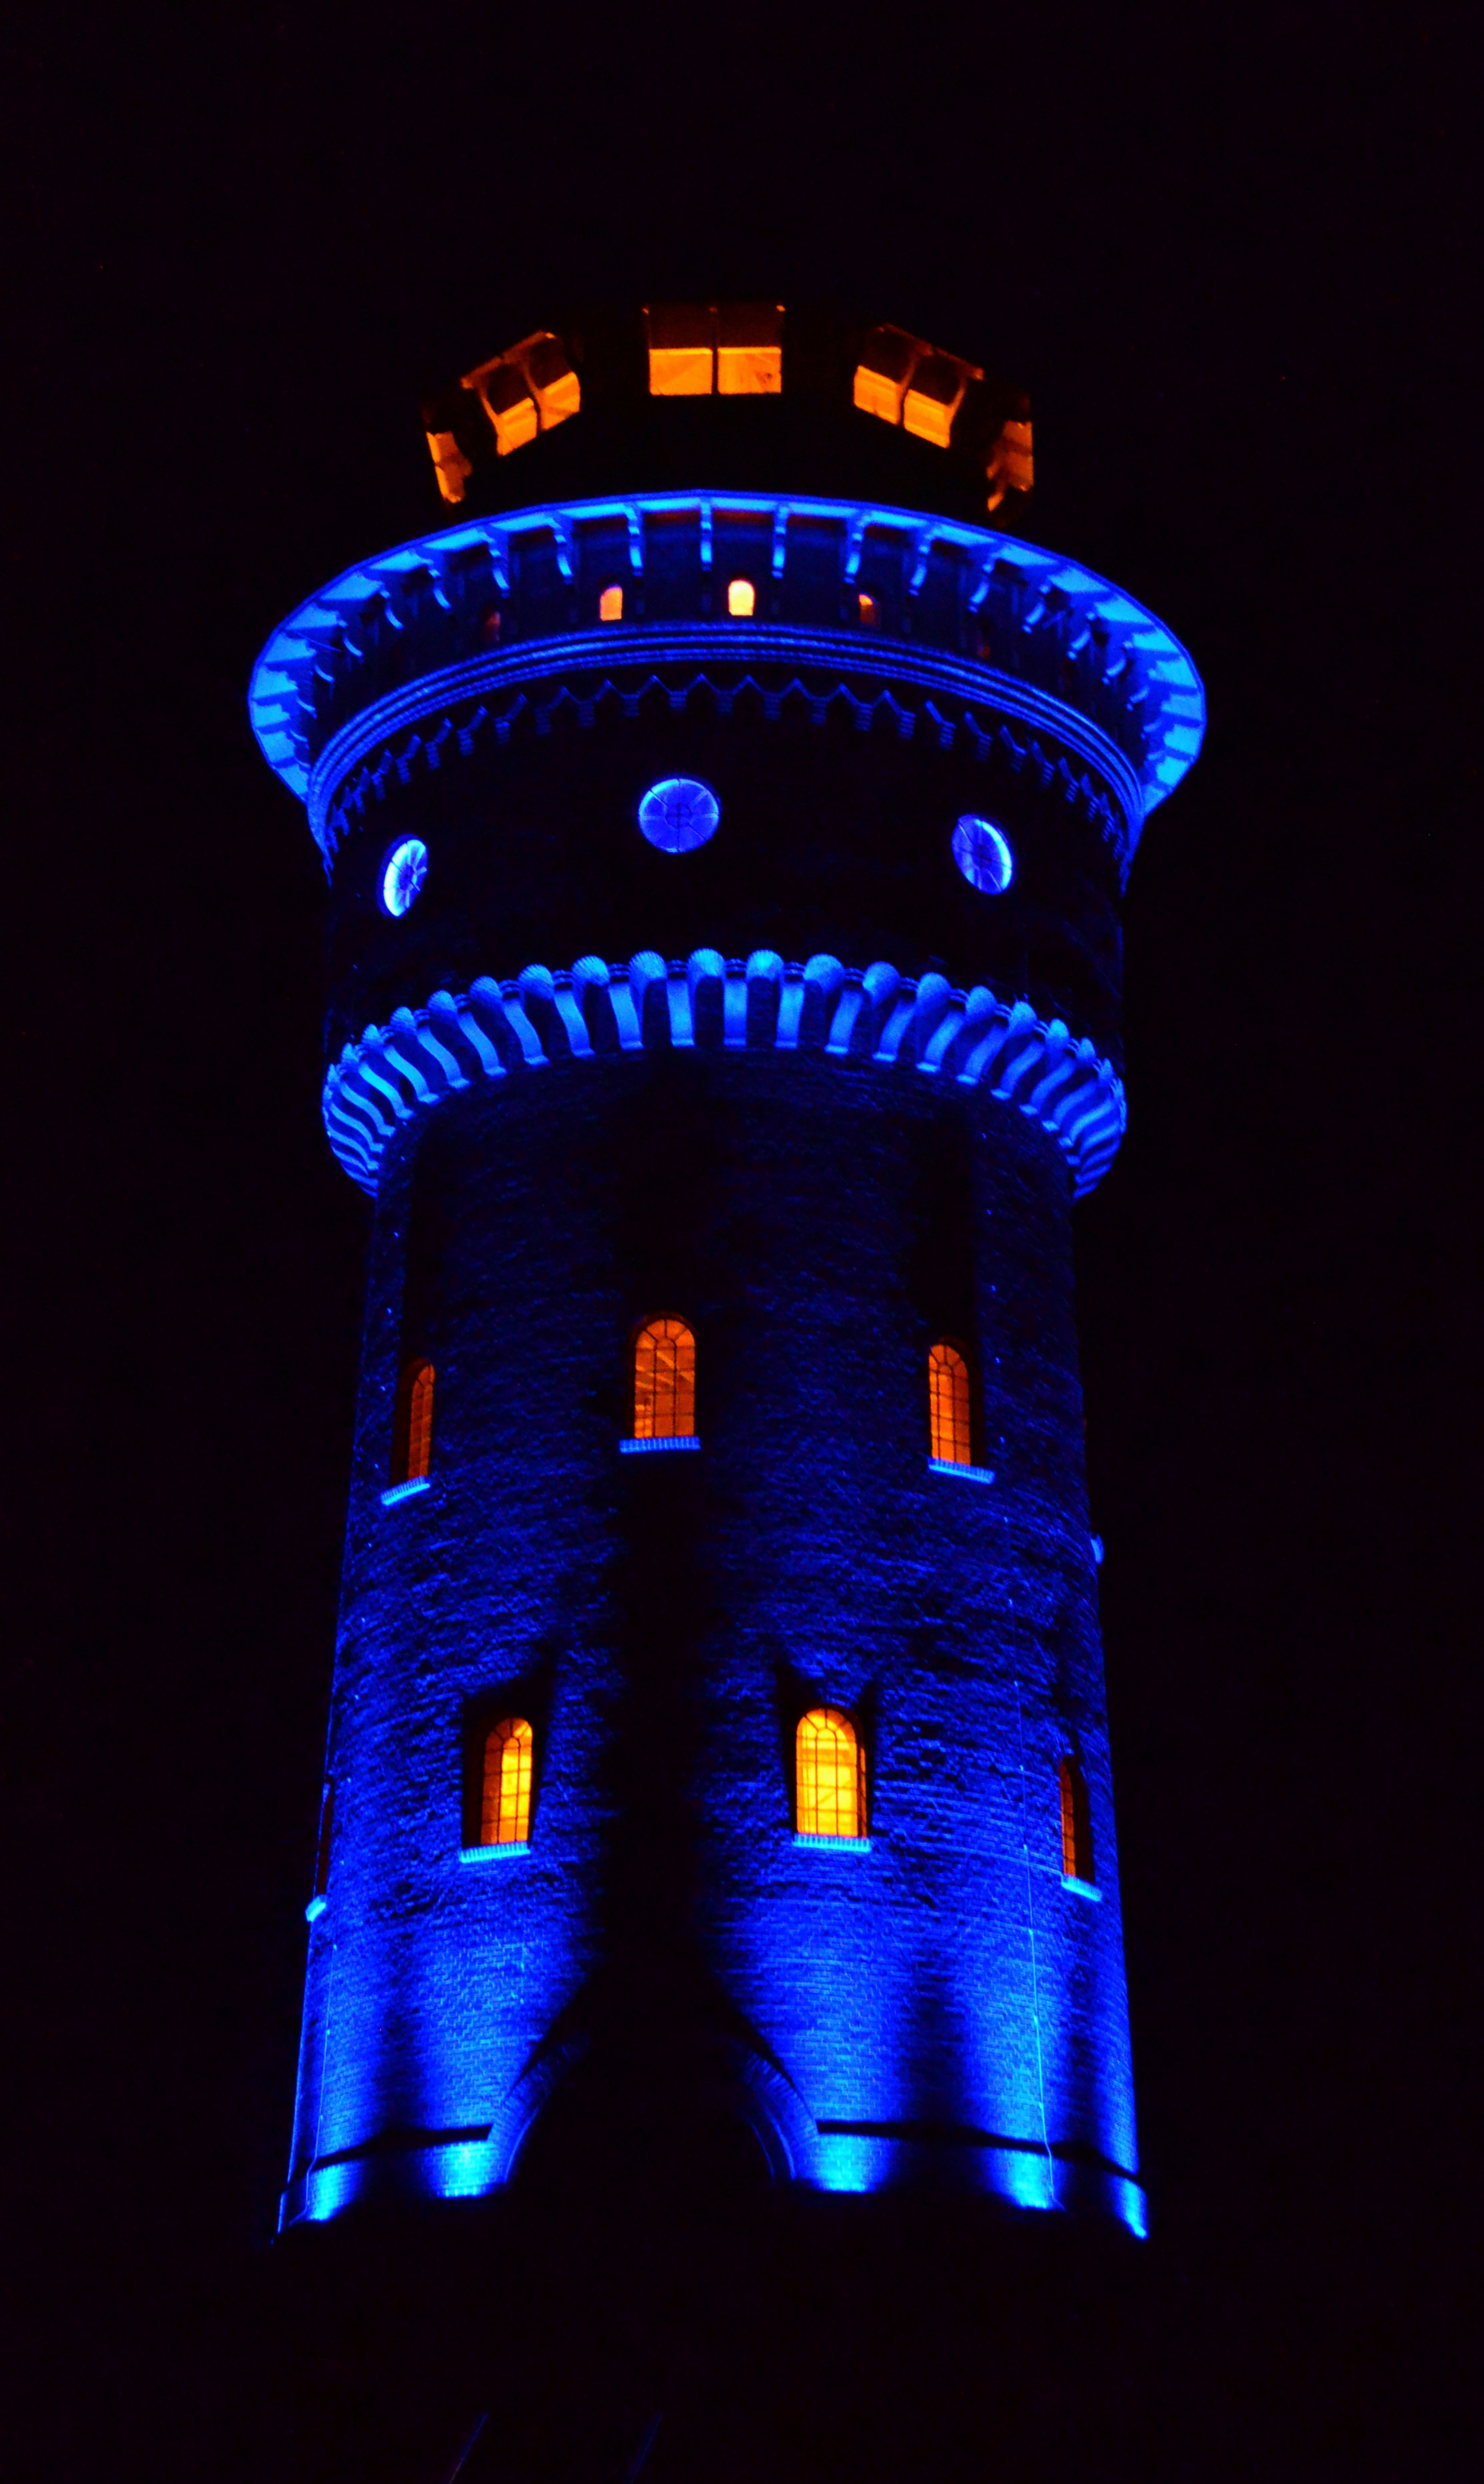
light, night, reflection, tower, darkness, blue, lighting, water tower, symmetry, borkum, water storage, led lighting, water supply